Filipino immigration to Mexico

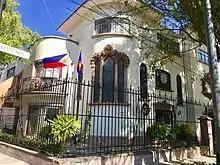
Embassy of The Philippines in Colonia Veronica Anzures, Mexico City

During the early period of the Spanish colonization of the Philippines, Spaniards took advantage of the indigenous (bonded serf) system in the Philippines to circumvent the and acquire Filipino slaves for the voyage back to New Spain. Though the numbers are unknown, it was so prevalent that slaves brought on ships were restricted to one per person (except persons of rank) in the "Laws Regarding Navigation and Commerce" (1611–1635) to avoid exhausting ship provisions. They were also taxed heavily upon arrival in Acapulco in an effort to reduce slave traffic. Traffic in Filipina women as slaves, servants, and mistresses of government officials, crew, and passengers, also caused scandals in the 17th century. Women comprised around 20 percent of the migrants from the Philippines.